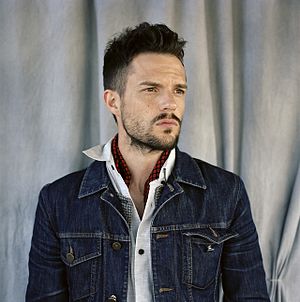
Brandon Flowers
Brandon Richard Flowers er sanger og keyboardspiller i det Las Vegas-baserede post-punk-band The Killers.